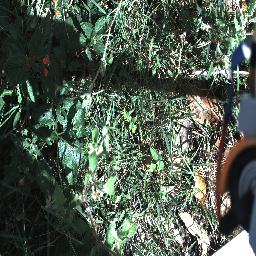
Label: lantana